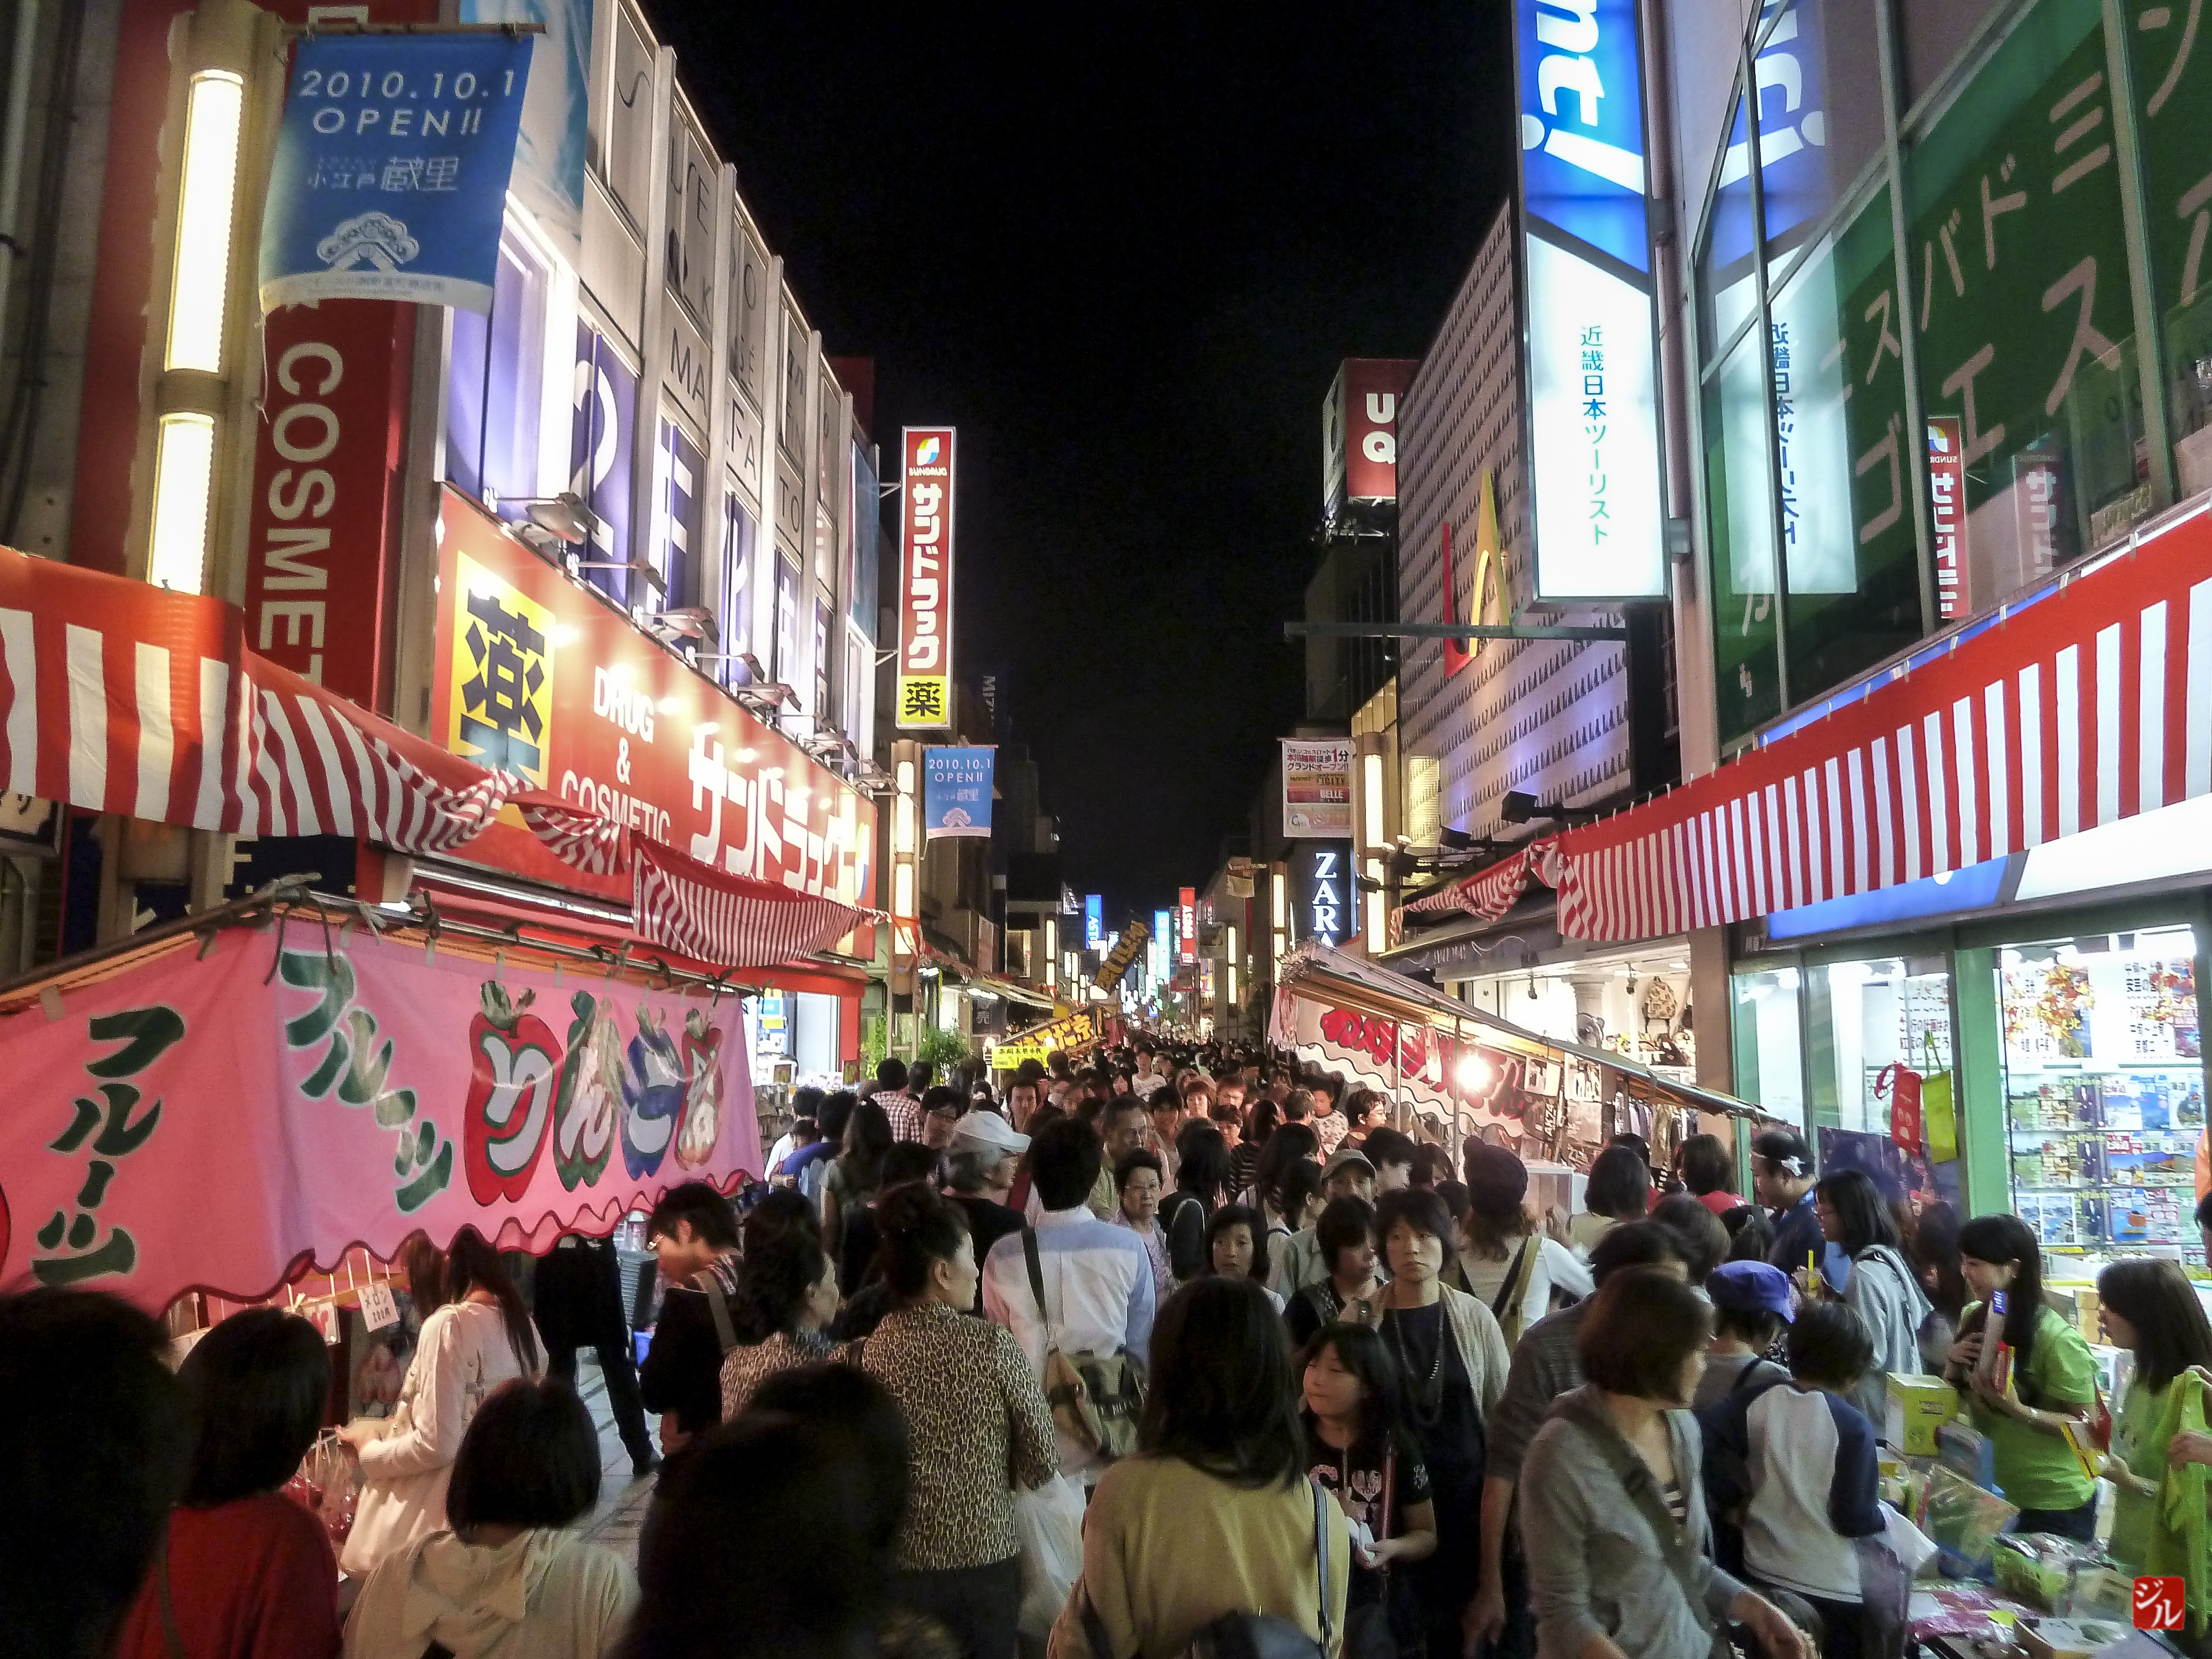
pedestrian, road, street, city, crowd, downtown, bazaar, market, public space, japon, saitama, kawagoe, matsuri, human settlement